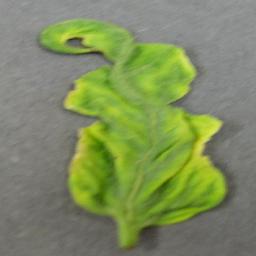
Label: Tomato___Tomato_Yellow_Leaf_Curl_Virus